Kalimantsi, Blagoevgrad Province

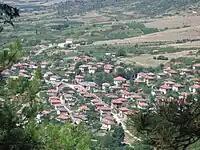
A view over Kalimantsi.

Kalimantsi (also spelled Kalimantzi or Kalimanci, or ) is a village in southwestern Bulgaria. It is located in the municipality of Sandanski in the Blagoevgrad Province.